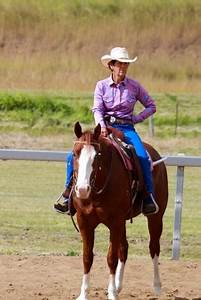
Label: cavallo